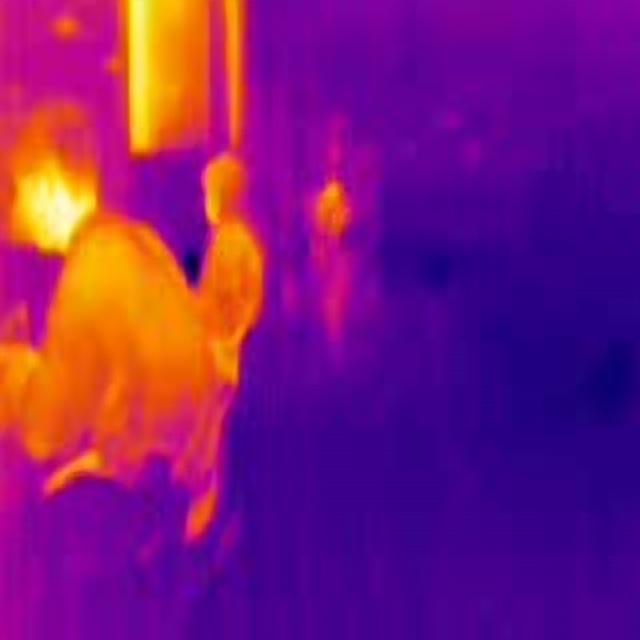
Detected objects:
label: person
label: person